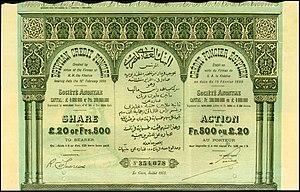
Le Crédit foncier égyptien est une ancienne banque française.